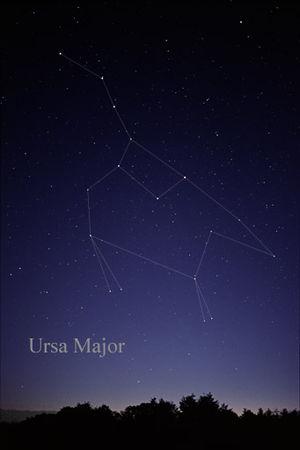
La Grande Ourse est la troisième constellation du ciel par son étendue. Elle contient la « grande casserole », l'un des astérismes les plus connus de l'hémisphère nord. Faisant partie des 48 constellations identifiées par Ptolémée, elle est très facilement reconnaissable par la forme de casserole que composent ses sept plus brillantes étoiles. La Grande Ourse est une constellation circumpolaire pour les observateurs situés au-dessus de 41° de latitude Nord : elle ne semble jamais se coucher.
Une constellation est un « groupe d'étoiles voisines sur la sphère céleste, présentant une figure conventionnelle déterminée, à laquelle on a donné un nom particulier »; c'est aussi une « région du ciel conventionnellement délimitée qui inclut ce groupe d'étoiles ».